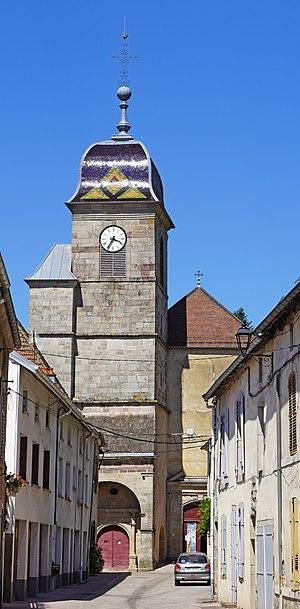
L'église Saint-Georges de Faucogney-et-la-Mer.
L'église Saint-Georges est une église catholique située à Faucogney-et-la-Mer, en France.